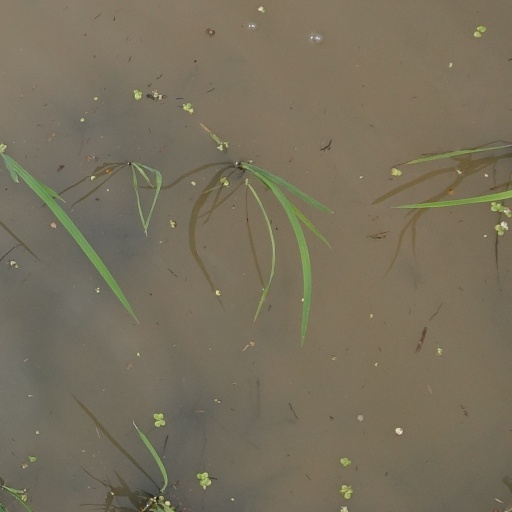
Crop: rice